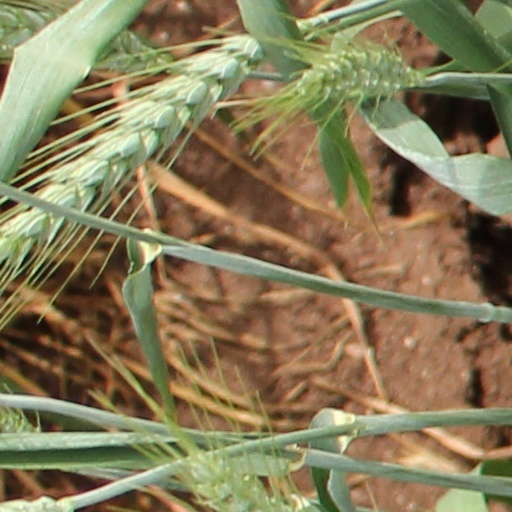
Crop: wheat